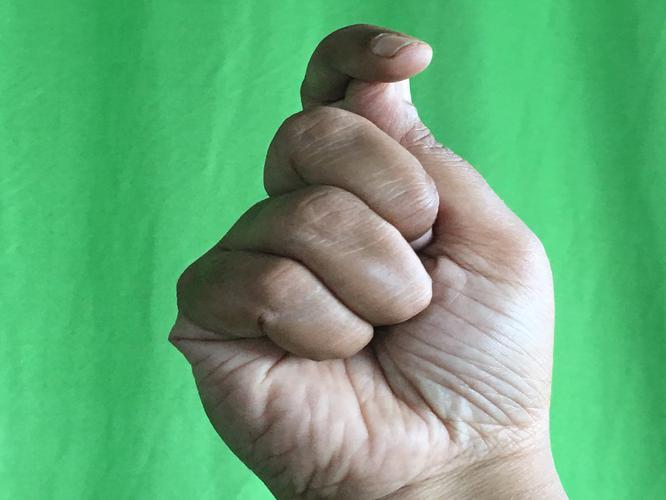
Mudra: Kapith
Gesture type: single_hand